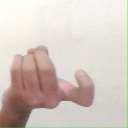
अक्षर: ज